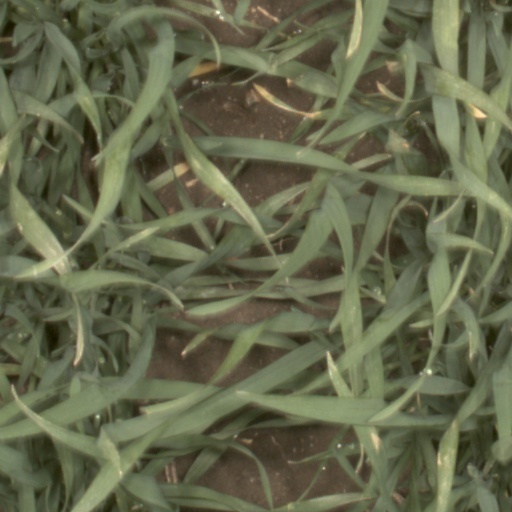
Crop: wheat